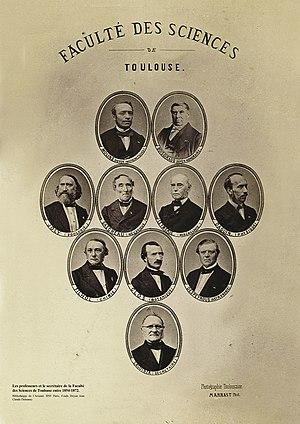
Les professeurs et le secrétaire de la faculté des sciences de Toulouse à l'époque du doyen Henri Molins.
La faculté de sciences de Toulouse est créée en 1810 dans le cadre de la réorganisation de l'université impériale de France. En 1896 elle devient la faculté des sciences de l'université de Toulouse. En 1969 elle disparaît et donne naissance à l'Institut national des sciences appliquées de Toulouse, à l'Institut national polytechnique de Toulouse et avec sa jonction avec la faculté mixte de médecine et pharmacie de Toulouse, à l'université Toulouse III Paul Sabatier.